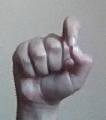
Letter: fa